Boruch of Medzhybizh

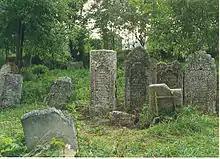
Old Jewish Cemetery Medzhibozh

When Reb Boruch passed away in 1811 on 18 Kislev 5572, his chasidim (followers) numbered in the thousands. He is buried in the Jewish cemetery in Medzhybizh, next to his grandfather the Baal Shem Tov. His writings were included in "Amarot Tehorot" published in 1865 and in "Buzino Dinhora" published in 1879.